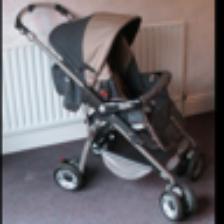
Label: NonHuman